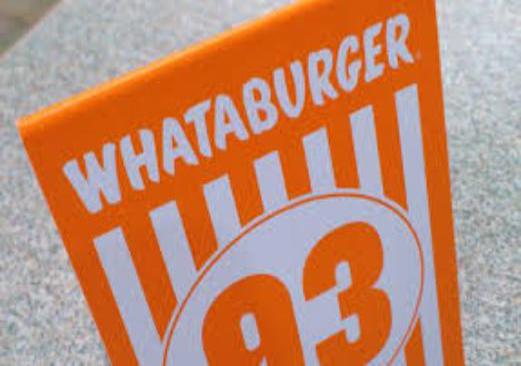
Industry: Clothes